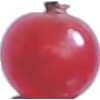
Label: redcurrant